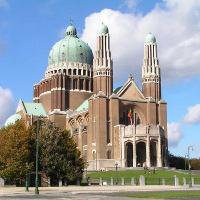
Weather: sun or clear